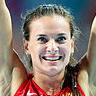
Age: 30